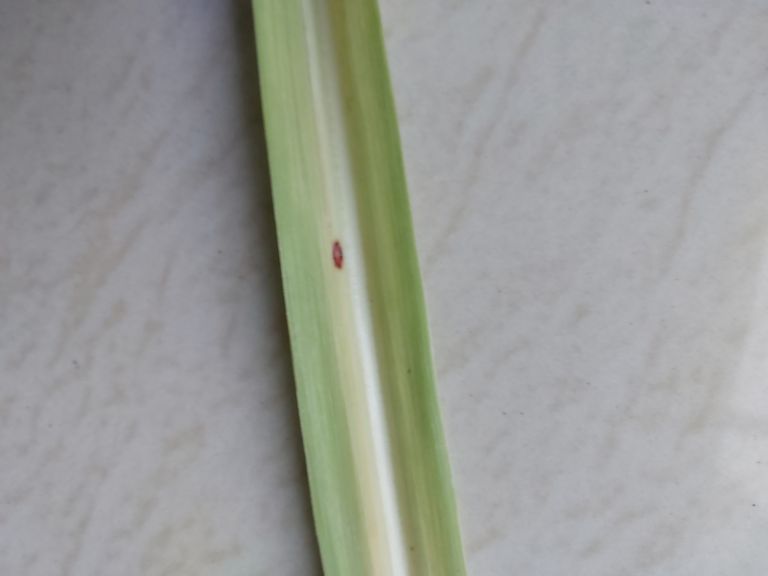
Label: Brown Spot